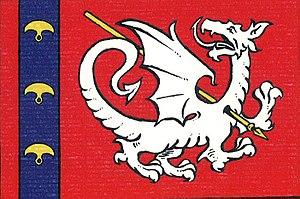
Kout na Šumavě est une commune du district de Domažlice, dans la région de Plzeň, en Tchéquie. Sa population s'élevait à 1 129 habitants en 2017.